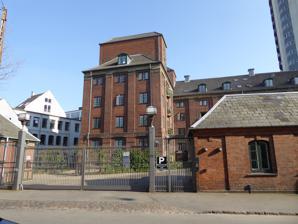
Building: Rahbeks Allé Brewery
Country: Denmark
Year built: 1861
Brewery in Copenhagen Rahbeks Allé Brewery General information Architectural style Neoclassical Location Copenhagen Country Denmark Coordinates 55°40′10.7″N 12°32′13.37″E / 55.669639°N 12.5370472°E / 55.669639; 12.5370472 Completed 1861 Design and construction Architect(s) Jens Eckersberg Rahbeks Allé Brewery ( Danish :Bryggeriet i Rahbeks Allé) is a former brewery at Rahbeks Allé in Copenhagen , Denmark. The brewery was founded in 1860 and merged with several other breweries under the name De Forenede Bryggerier in 1890. From 1923 it operated under the name Kongens Bryghus and the site was decommissioned when De Forenede Bryggerier was acquired by Carlsberg Group in 1969. The buildings—a group of red brick buildings from 1860-61 by Jens Eckersberg and a tall, round silo from 1857 designed by Tyge Hvass —have been converted into apartments. History A. Vogelius's brewery August Vogelius The brewery was established in 1860 by Peter August Vogelius with Jørgen Christian Hauberg as a silent partner under the name A. Vogelius 's Bryggeri (A. Vogelius 's brewery). Vogelius was a relative of Carlsberg -founder J. C. Jacobsen 's wife Laura. He had worked for six years at Carlsberg Brewery and most recently from 1857 leased Jacobsen's small beer brewery at Brolæggerstræde 5 but the buildings were too small and outdated to compete with Rabeshave and Tvedes Bryggeri which had opened outside the city. Jacobsen assisted Vogelius in the planning of the new brewery on Rahbejs Allé. The buildings were designed by Jens Eckersberg . The brewery started operating on 14 August 1861. It bought a neighbouring piece of land in 1863 and was expanded in 1864. Rahbeks Allé Brewery Rahbæks Allé Brewery A label from the 1880s The brewery was expanded and modernized in 1873-74. Vogelius and Hauberg sold the brewery to a consortium to provide the necessary capital for the project. Vogelius remained one of the owners but the day-to-day management was left in the hands of a brewer from Svanholm Brewery. Vogelius was once again managing director in 1880-87. He was succeeded by William Haurowitz, who came from a position as managing director of the largest brewery in Trondheim , Norway. The brewery was in 1888 one of 10 breweries included in Danmarks Industrielle Etablissementer I-III , an illustrated work with descriptions of 107 Danish industrial enterprises published by N. Malmgren and his widow in 1878-1889. Kongens Bryghus The brewery in 1900 Rahbek Allé Brewert photographed by Frederik Riise . The brewery was in 1890 merged with several other breweries under the name De Forenede Bryggerier. The other breweries were Kongens Bryghus and Marstrands Bryggerier, Tvedes Bryggeri on Vesterbrogade , Alliance in Valby , Bryggeriet Kastrup on Amager and the three Frederiksberg breweries Svanholm, Ny Bryghus and Frederiksberg Bryggeri. The brewery on Rahbeks Allé was from 1902 exclusively used for brewing of small beer and skibsøl . It was expanded in 1909 and again in 1913. Rahbeks Allé and Kroneølbryggeriet was from 1923 operated under the name Kongens Brughus but was still part of De Forenede Bryggerier. A tall round silo was constructed in 1957. The brewery site was decommissioned when De Forenede Bryggerier was merged into Carlsberg in 1969. The buildings were for a while used by Carlsberg for stabling of horses, storage space and an educational centre. Today The buildings were, in 1994-97, converted into apartments. They are set in a small garden. The red brick buildings from 1860-61 have previously been used as grain silo, horse stable, malt house and warehouse. They have now been converted into 85 apartments. The 21-story silo from 1957 contains 38 apartments. References